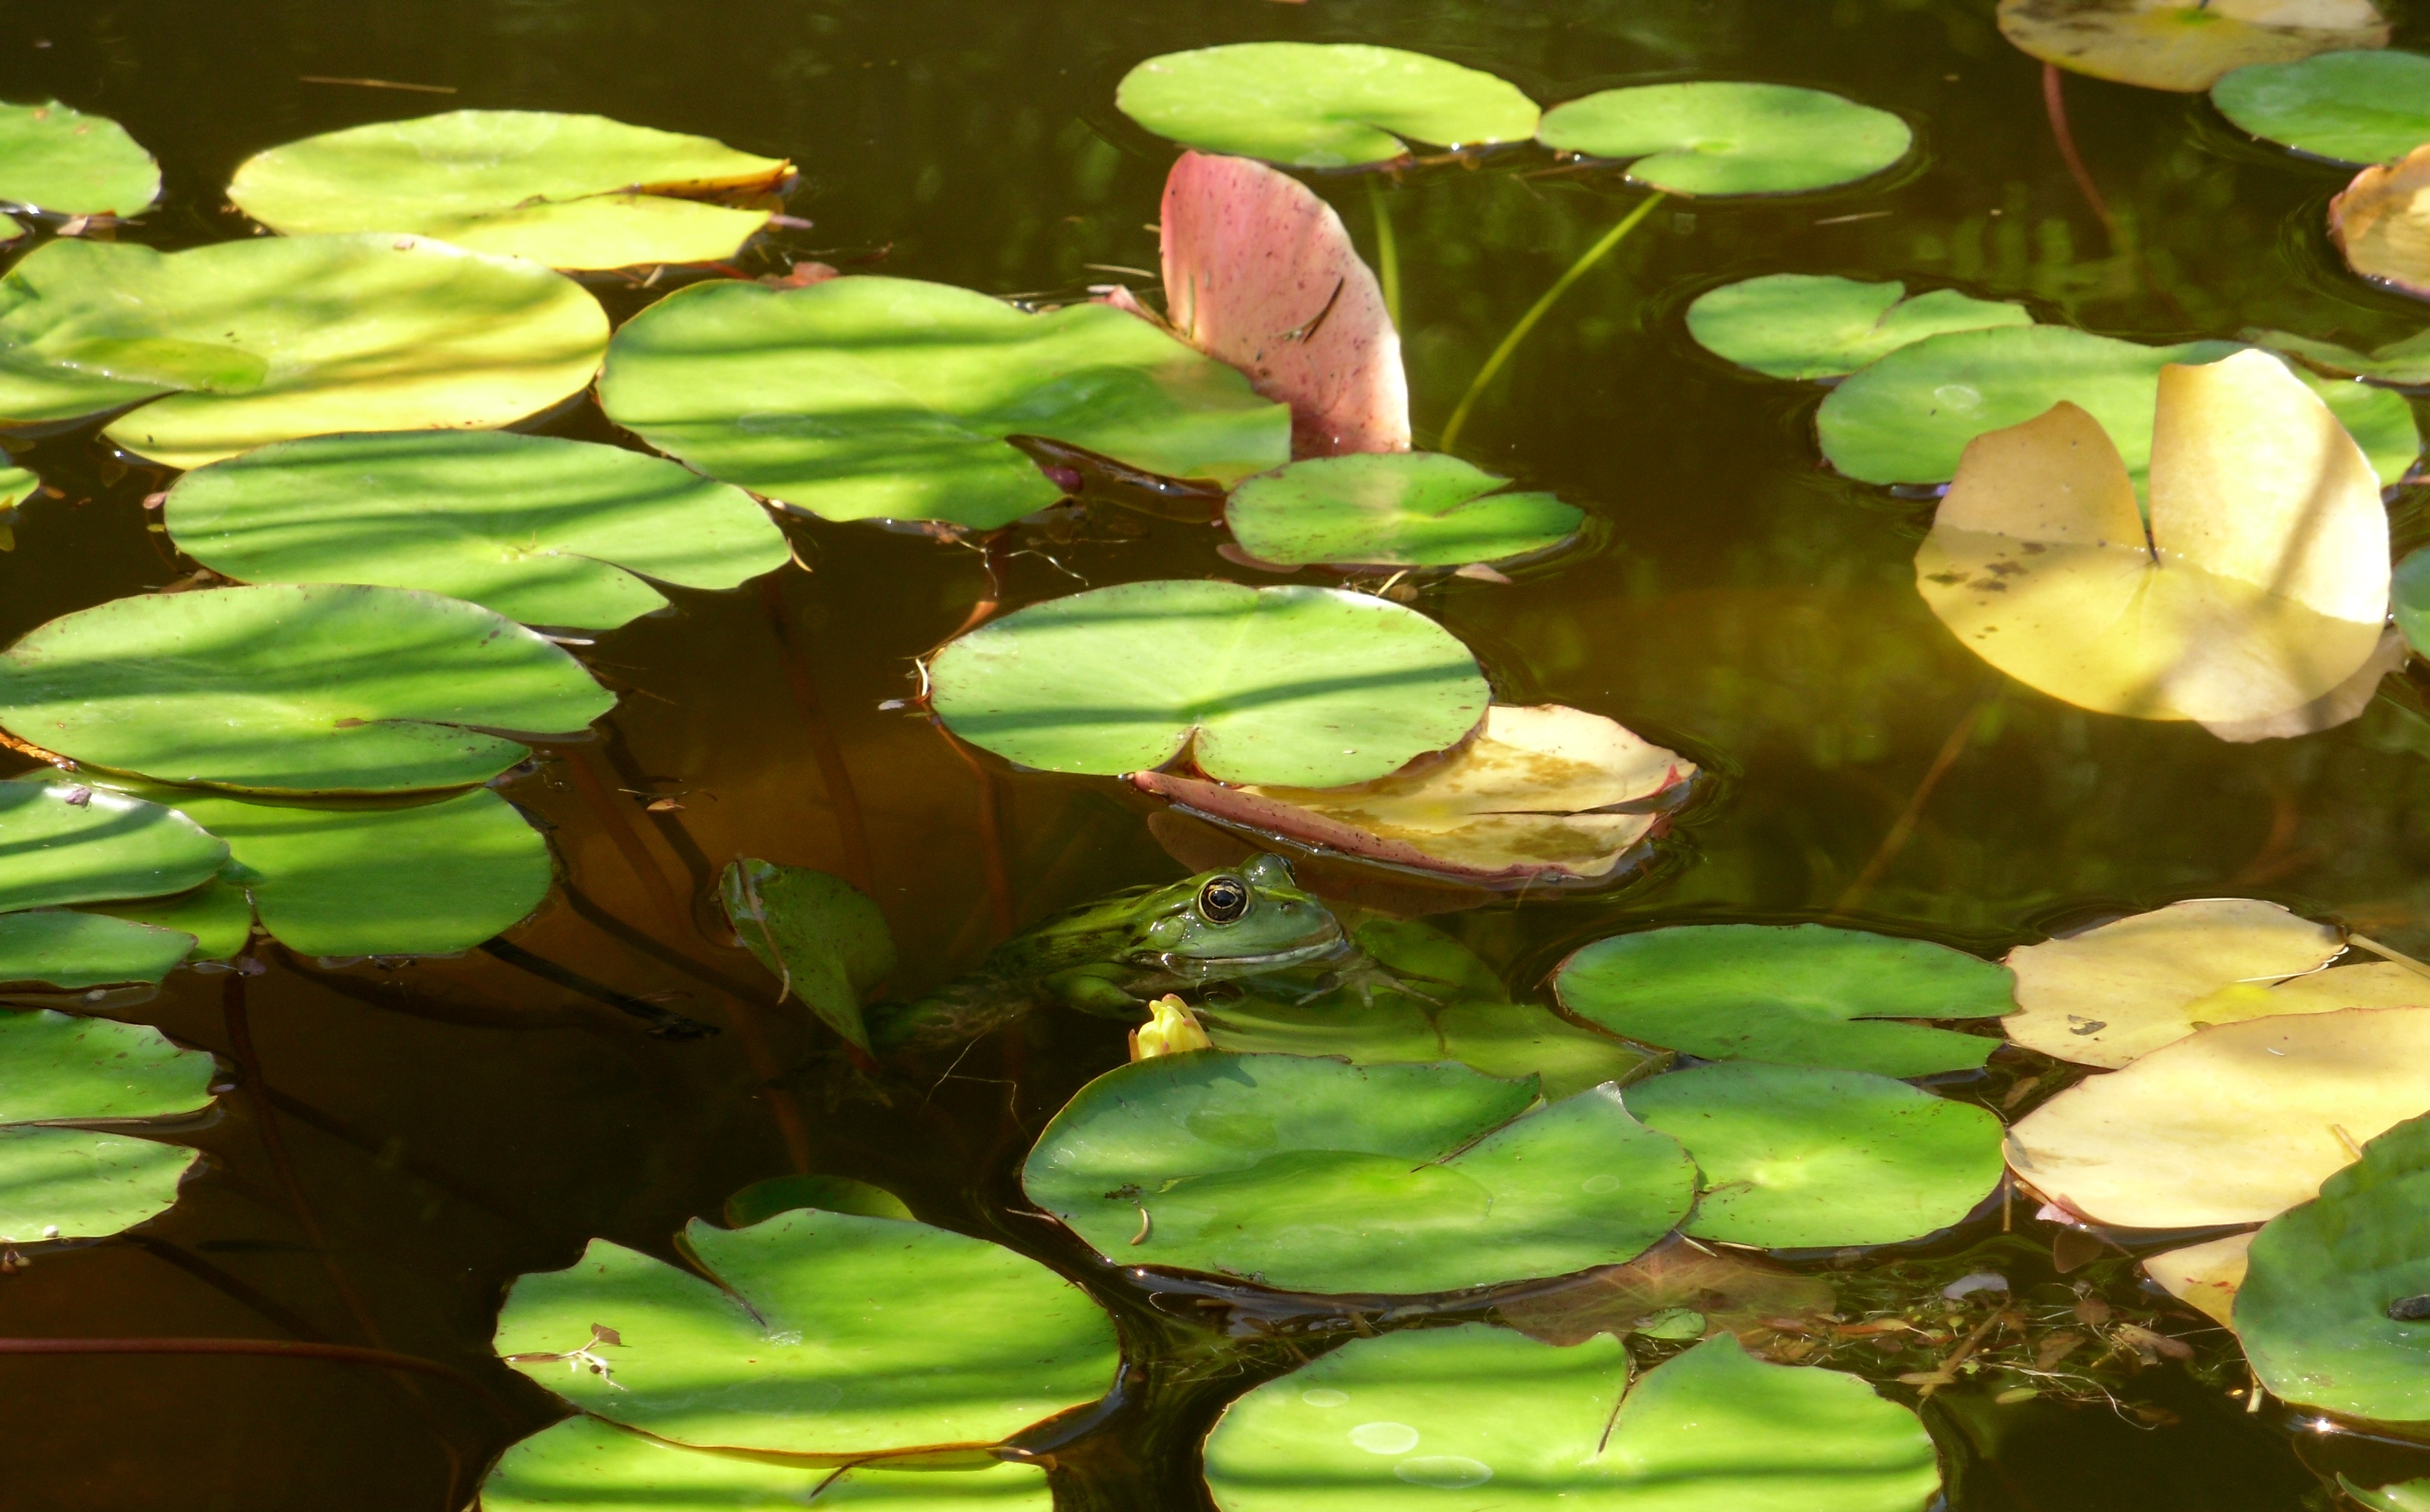
water, plant, leaf, flower, petal, pond, green, botany, frog, amphibian, aquatic plant, flora, water lily, lily pad, water lilies, ecosystem, land plant